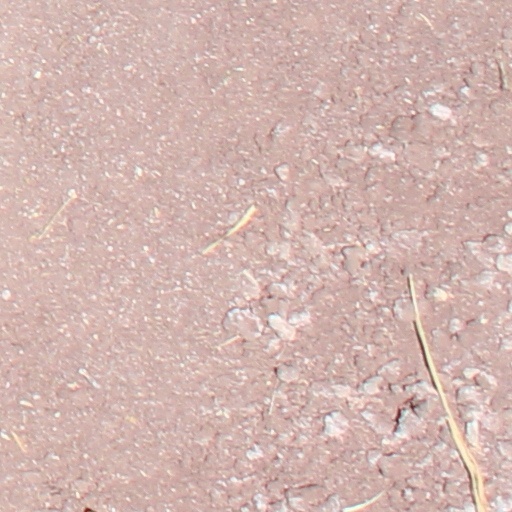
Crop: wheat